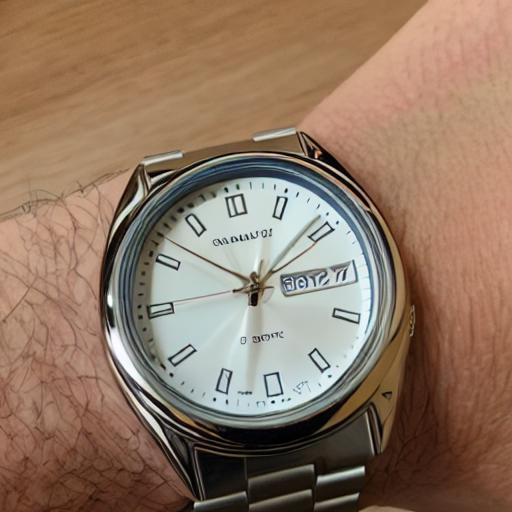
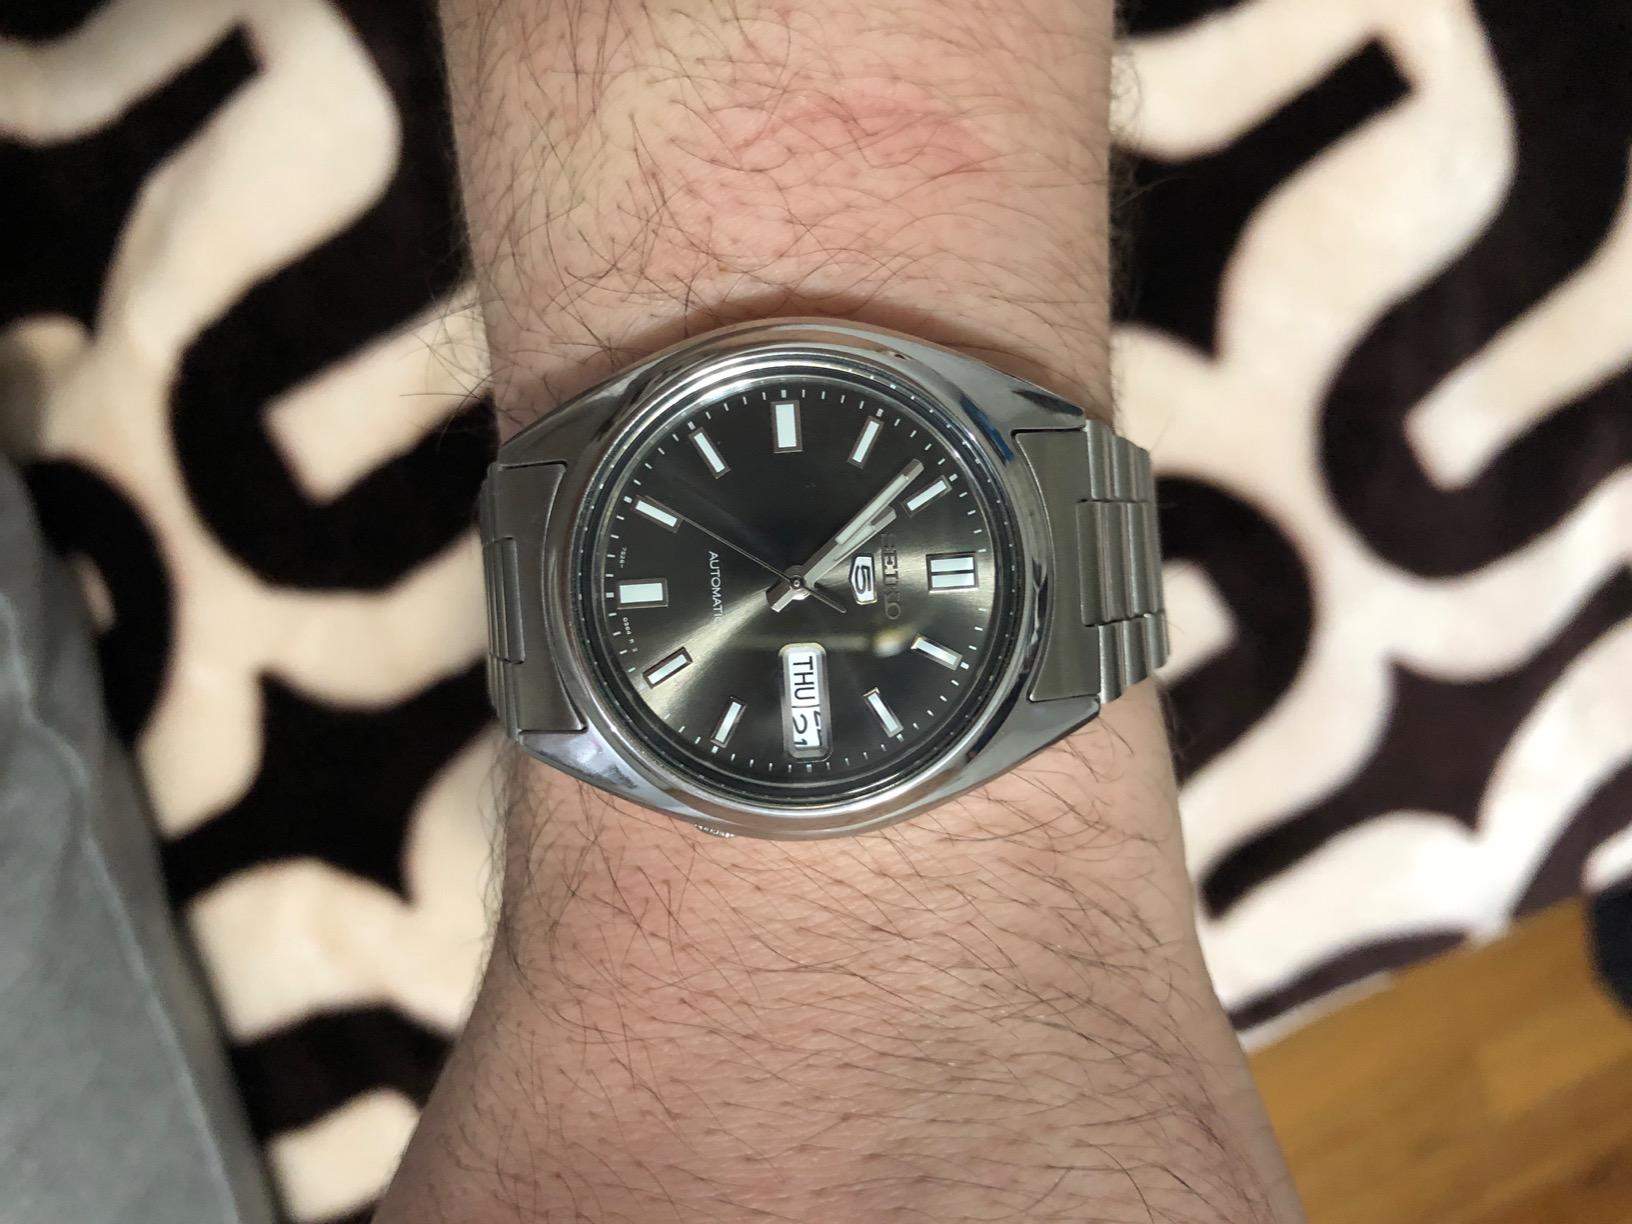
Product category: accessories_watch
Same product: no